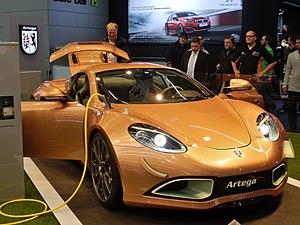
Artega Automobil GmbH & Co. KG est un constructeur automobile allemand. La société a été fondée par Klaus Dieter Frers à Delbrück en 2006, où furent produits l'Artega GT et l'Artega SE. Les deux ont été dessinés par Henrik Fisker, un ancien d'Aston Martin.